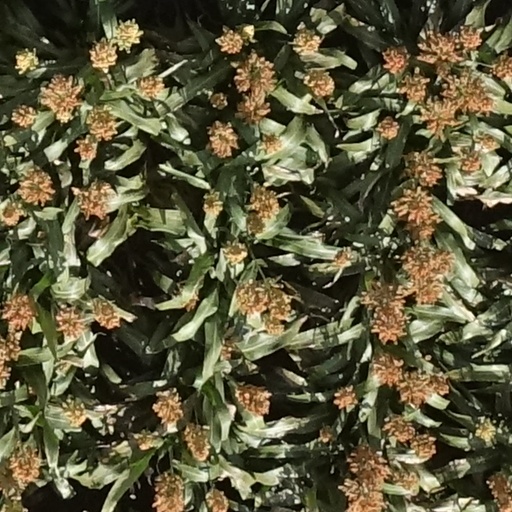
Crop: sorghum